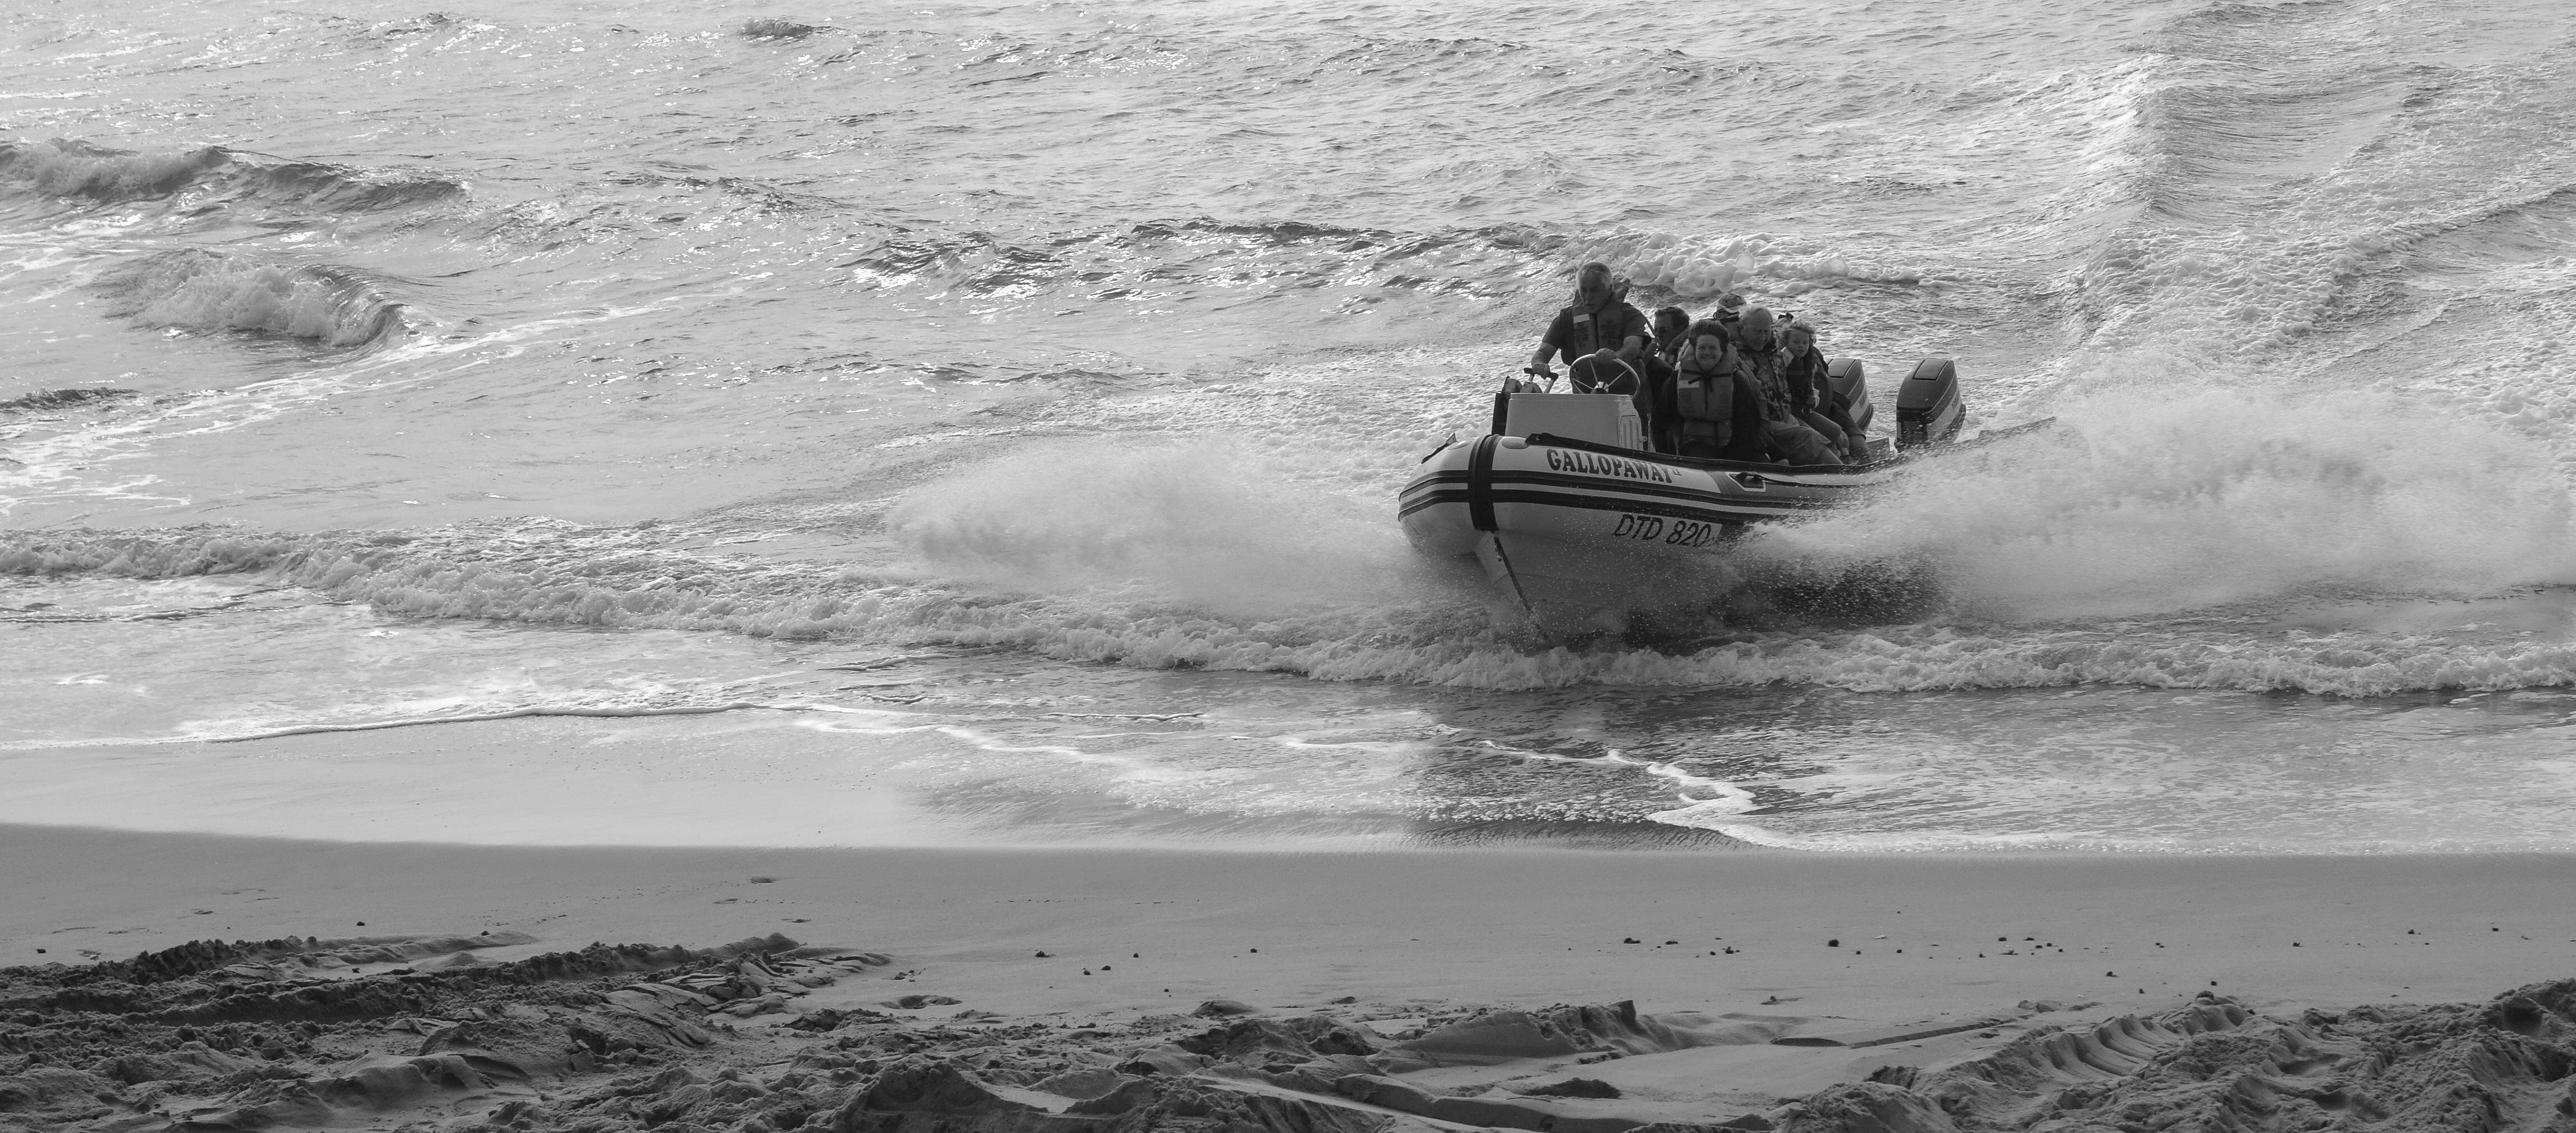
beach, sea, coast, ocean, black and white, people, white, boat, shore, wave, ship, vehicle, africa, black, monochrome, speed, south, blackwhite, waves, watercraft, durban, monochrome photography, wind wave